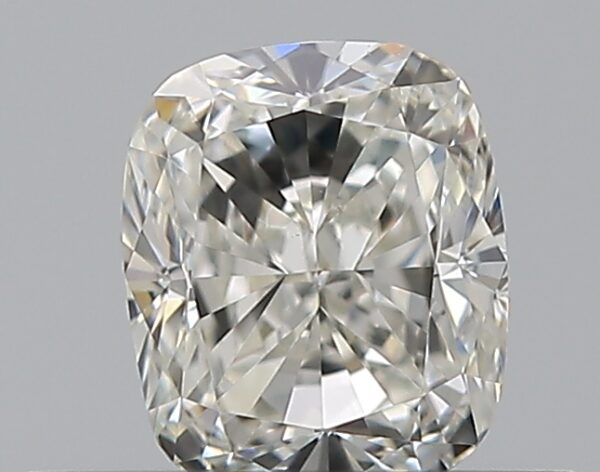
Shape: cushion
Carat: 0.51
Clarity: VS1
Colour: J
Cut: GD
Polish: EX
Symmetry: VG
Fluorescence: F
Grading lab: GIA
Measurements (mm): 4.82 x 4.04 x 2.93